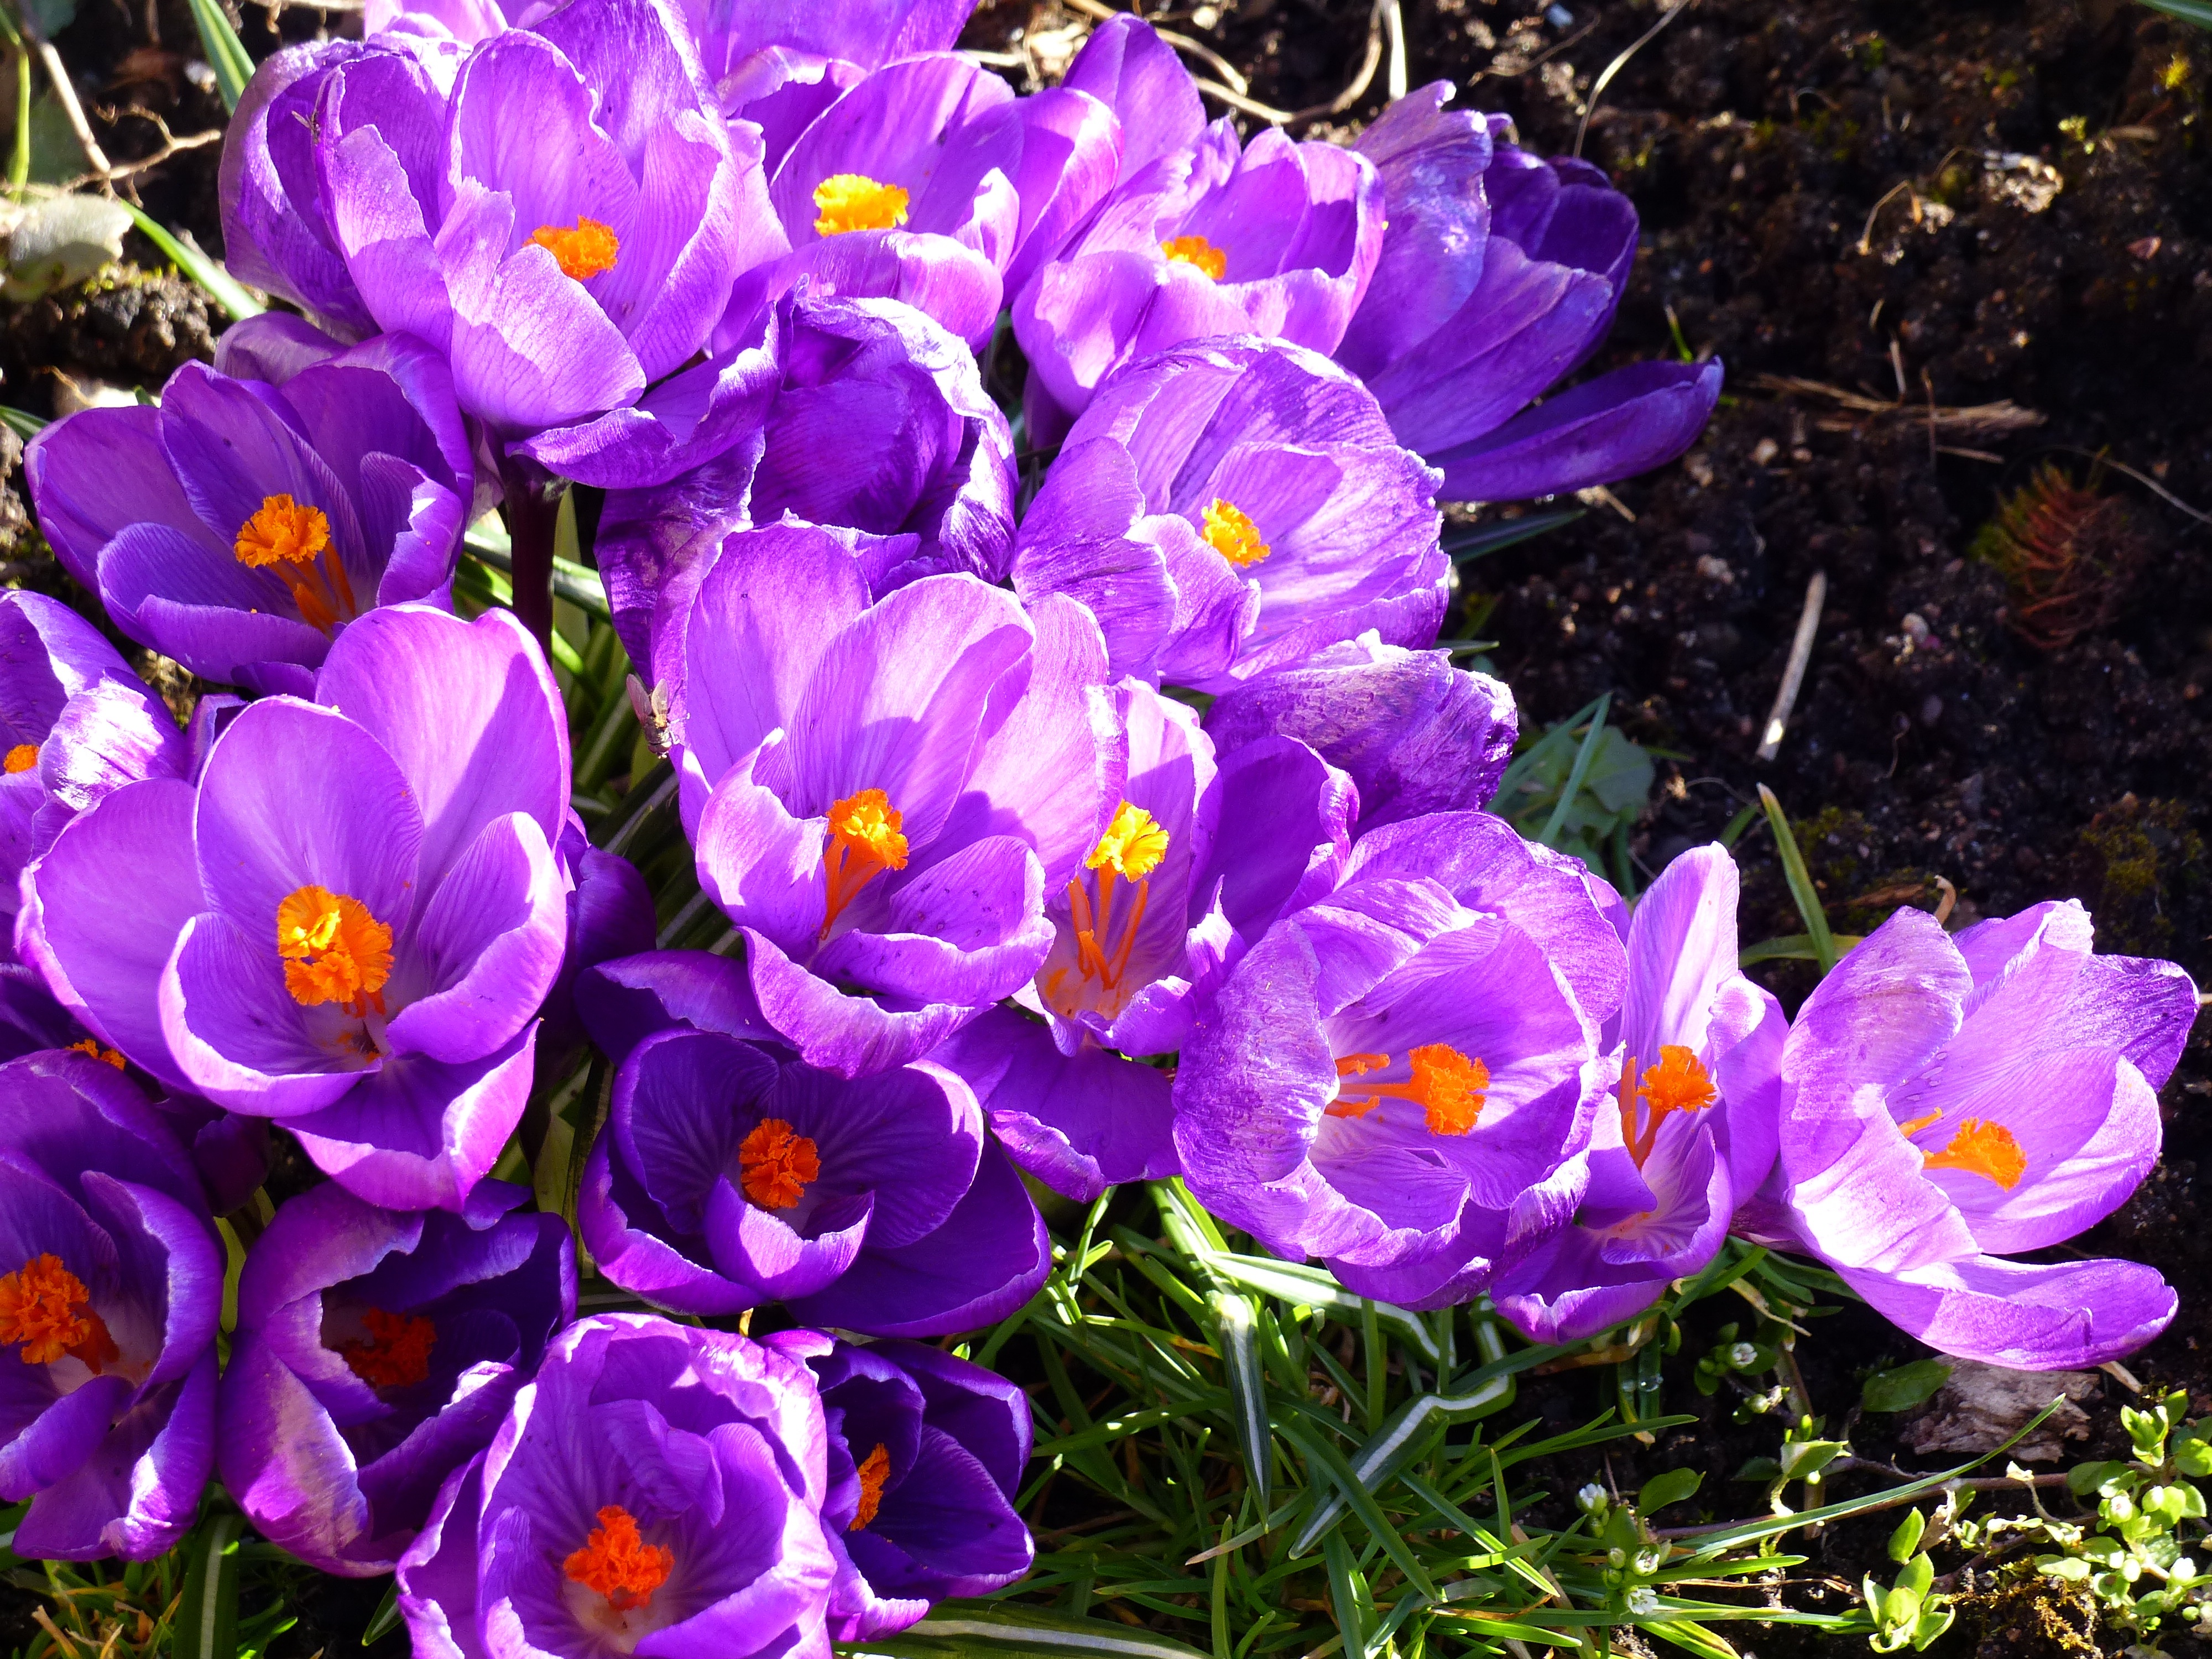
grass, plant, sunshine, flower, petal, garden, flora, flowers, colors, crocus, flowering plant, annual plant, land plant, violet family, iris family